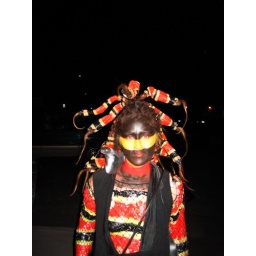
Wire, acrylic paint, toilet paper, saran wrap, fishnet, makeup and a creative person underneath it all.